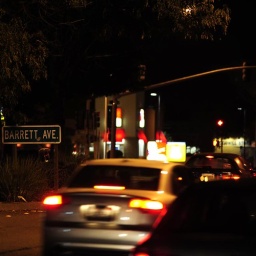
Grab shot, leaning against tree. Enjoyed the blurry lights, street sign and light up in trees in upper right.